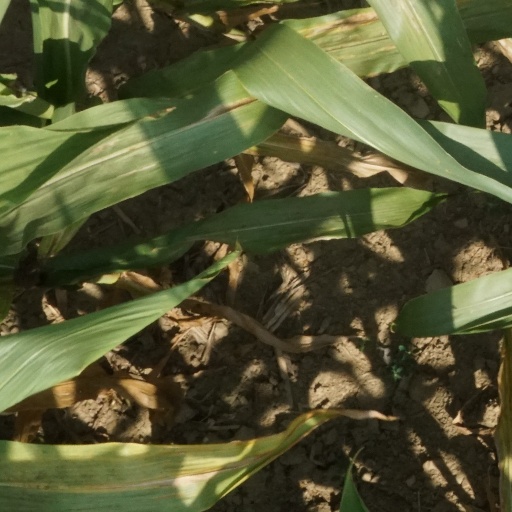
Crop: maize; corn